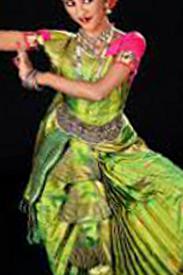
Dance form: kuchipudi